Queen Alexandra's Mounted Rifles

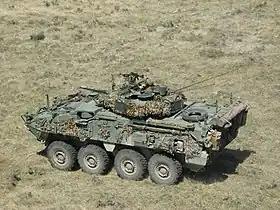
A NZLAV from QAMR.

A year later the unit regained the title of Queen Alexandra's Mounted Rifles, Royal New Zealand Armoured Corps. From 1994 until 2002 most members of the regiment gained operational experience operating M113A1 armoured vehicles in Bosnia-Herzegovina and East Timor. Many other officers and soldiers also crewed British armoured vehicles with British Army regiments in Bosnia-Herzegovina. Over this prolonged period, the regiment sustained a higher operational tempo than any other unit of the New Zealand Army. In 2004, the unit downsized to a squadron, began re-equipping with the NZLAV, a version of the LAV III armoured vehicle especially developed for the New Zealand Army. In 2005 the unit moved to Burnham Military Camp.